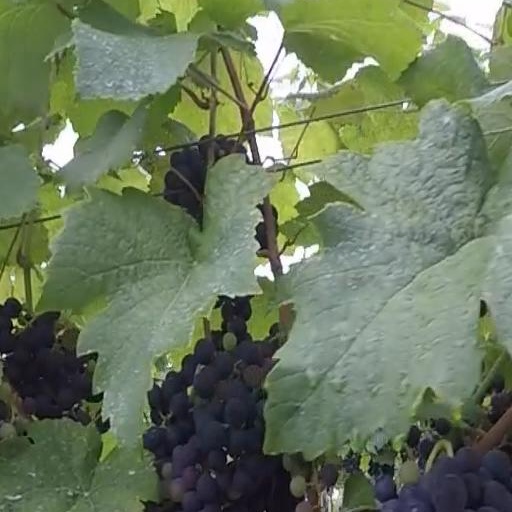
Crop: grape